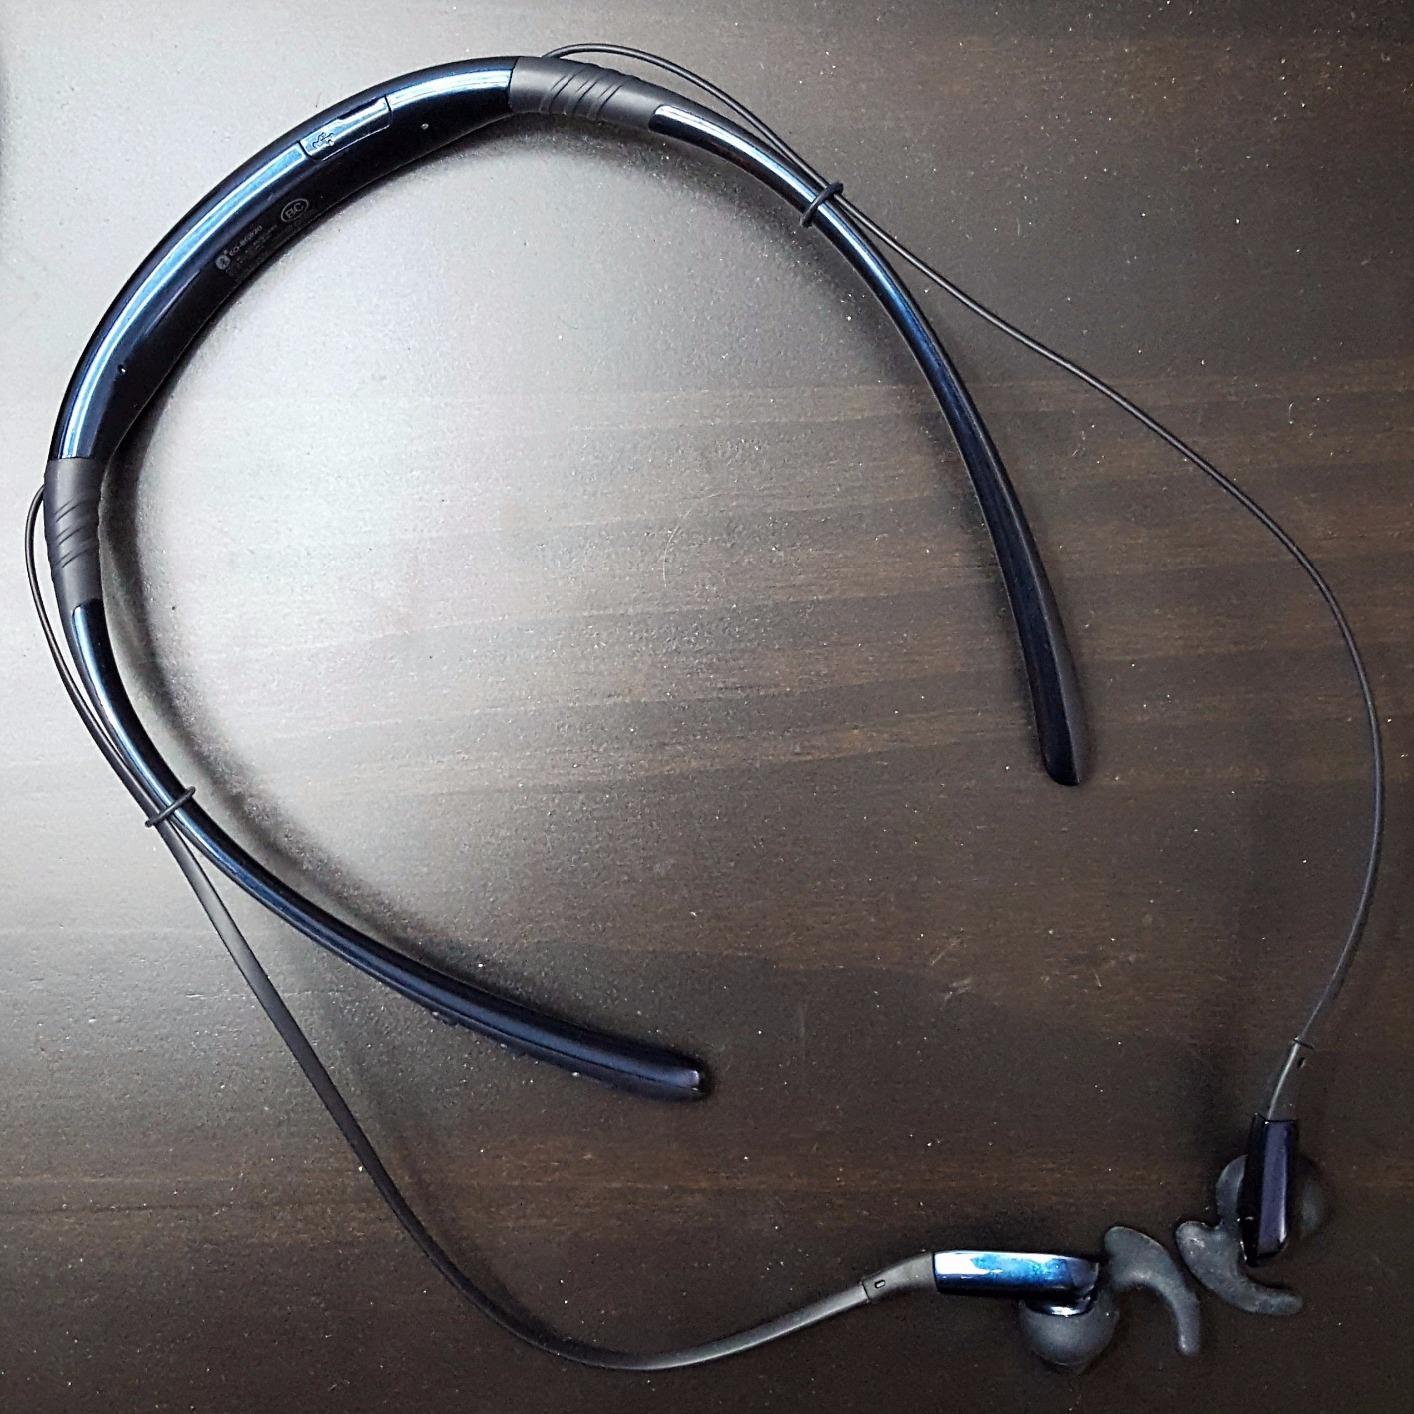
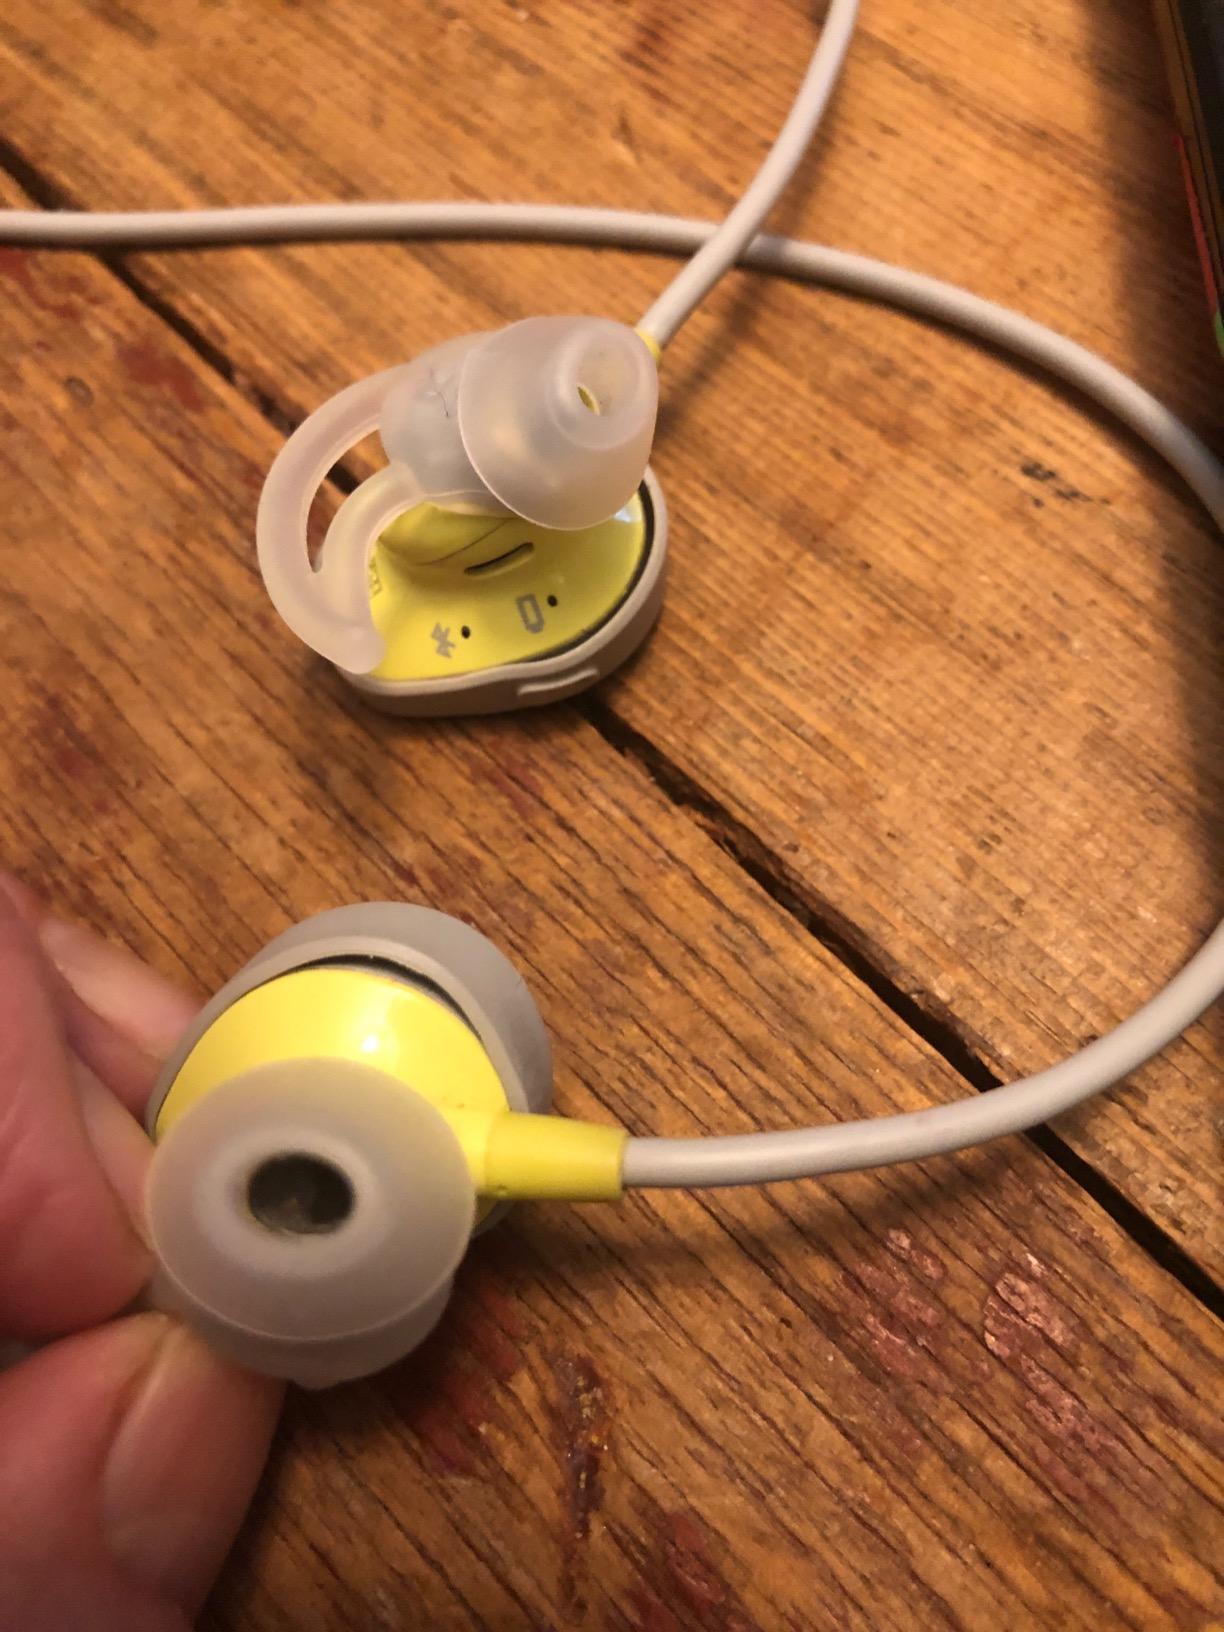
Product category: headphones
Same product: no